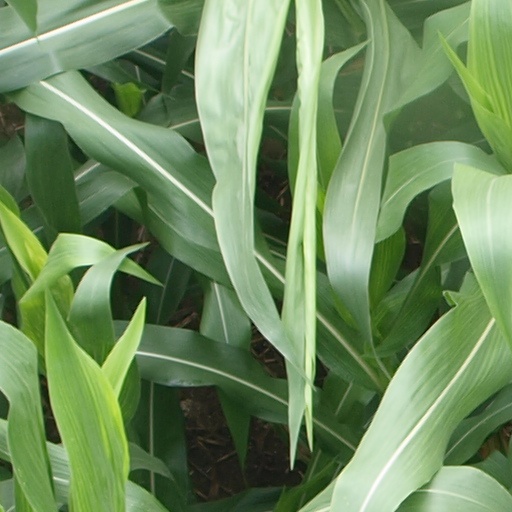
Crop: maize; corn